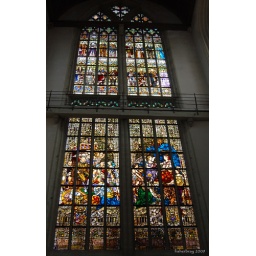
Stained glass window inside the Nieuwe Kerk in the center of Amsterdam, The Netherlands